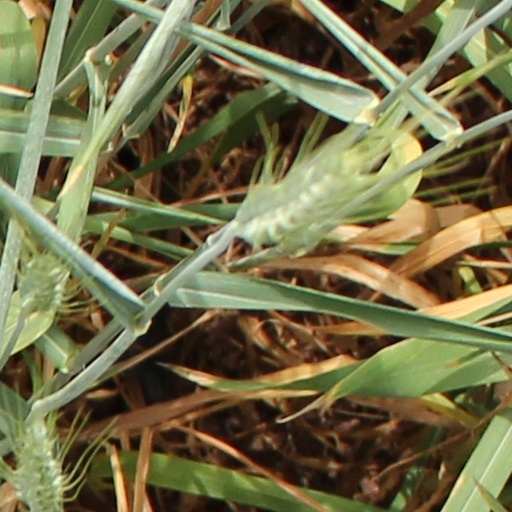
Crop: wheat